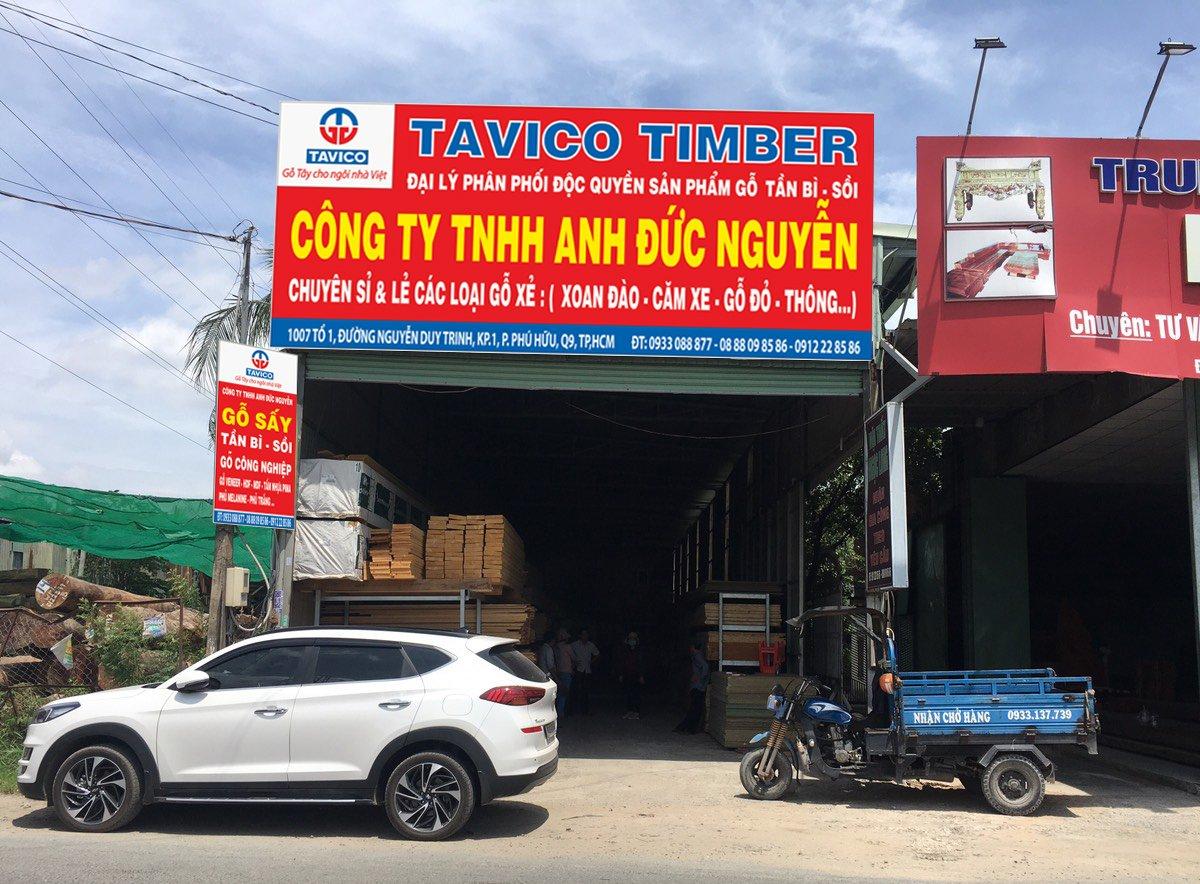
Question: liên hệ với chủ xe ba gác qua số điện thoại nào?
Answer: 0933137739